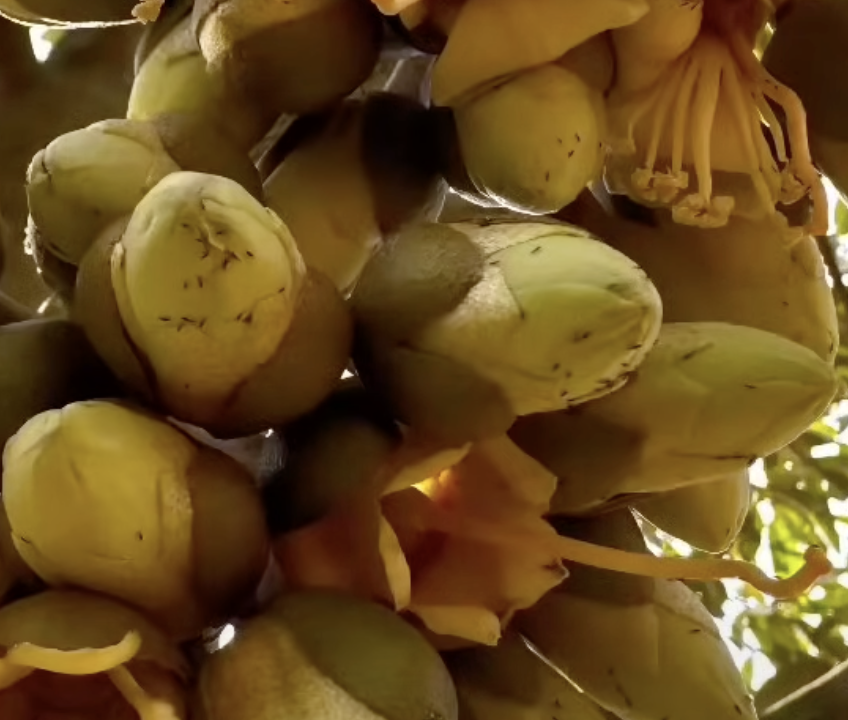
Label: thrips_disease